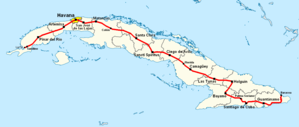
La Carretera Central est une route de 1 250 km de longueur, qui traverse l'île de Cuba de la localité de La Fe dans la province de Pinar del Río à l'ouest, à celle de Baracoa dans la province de Guantanamo à l'est.